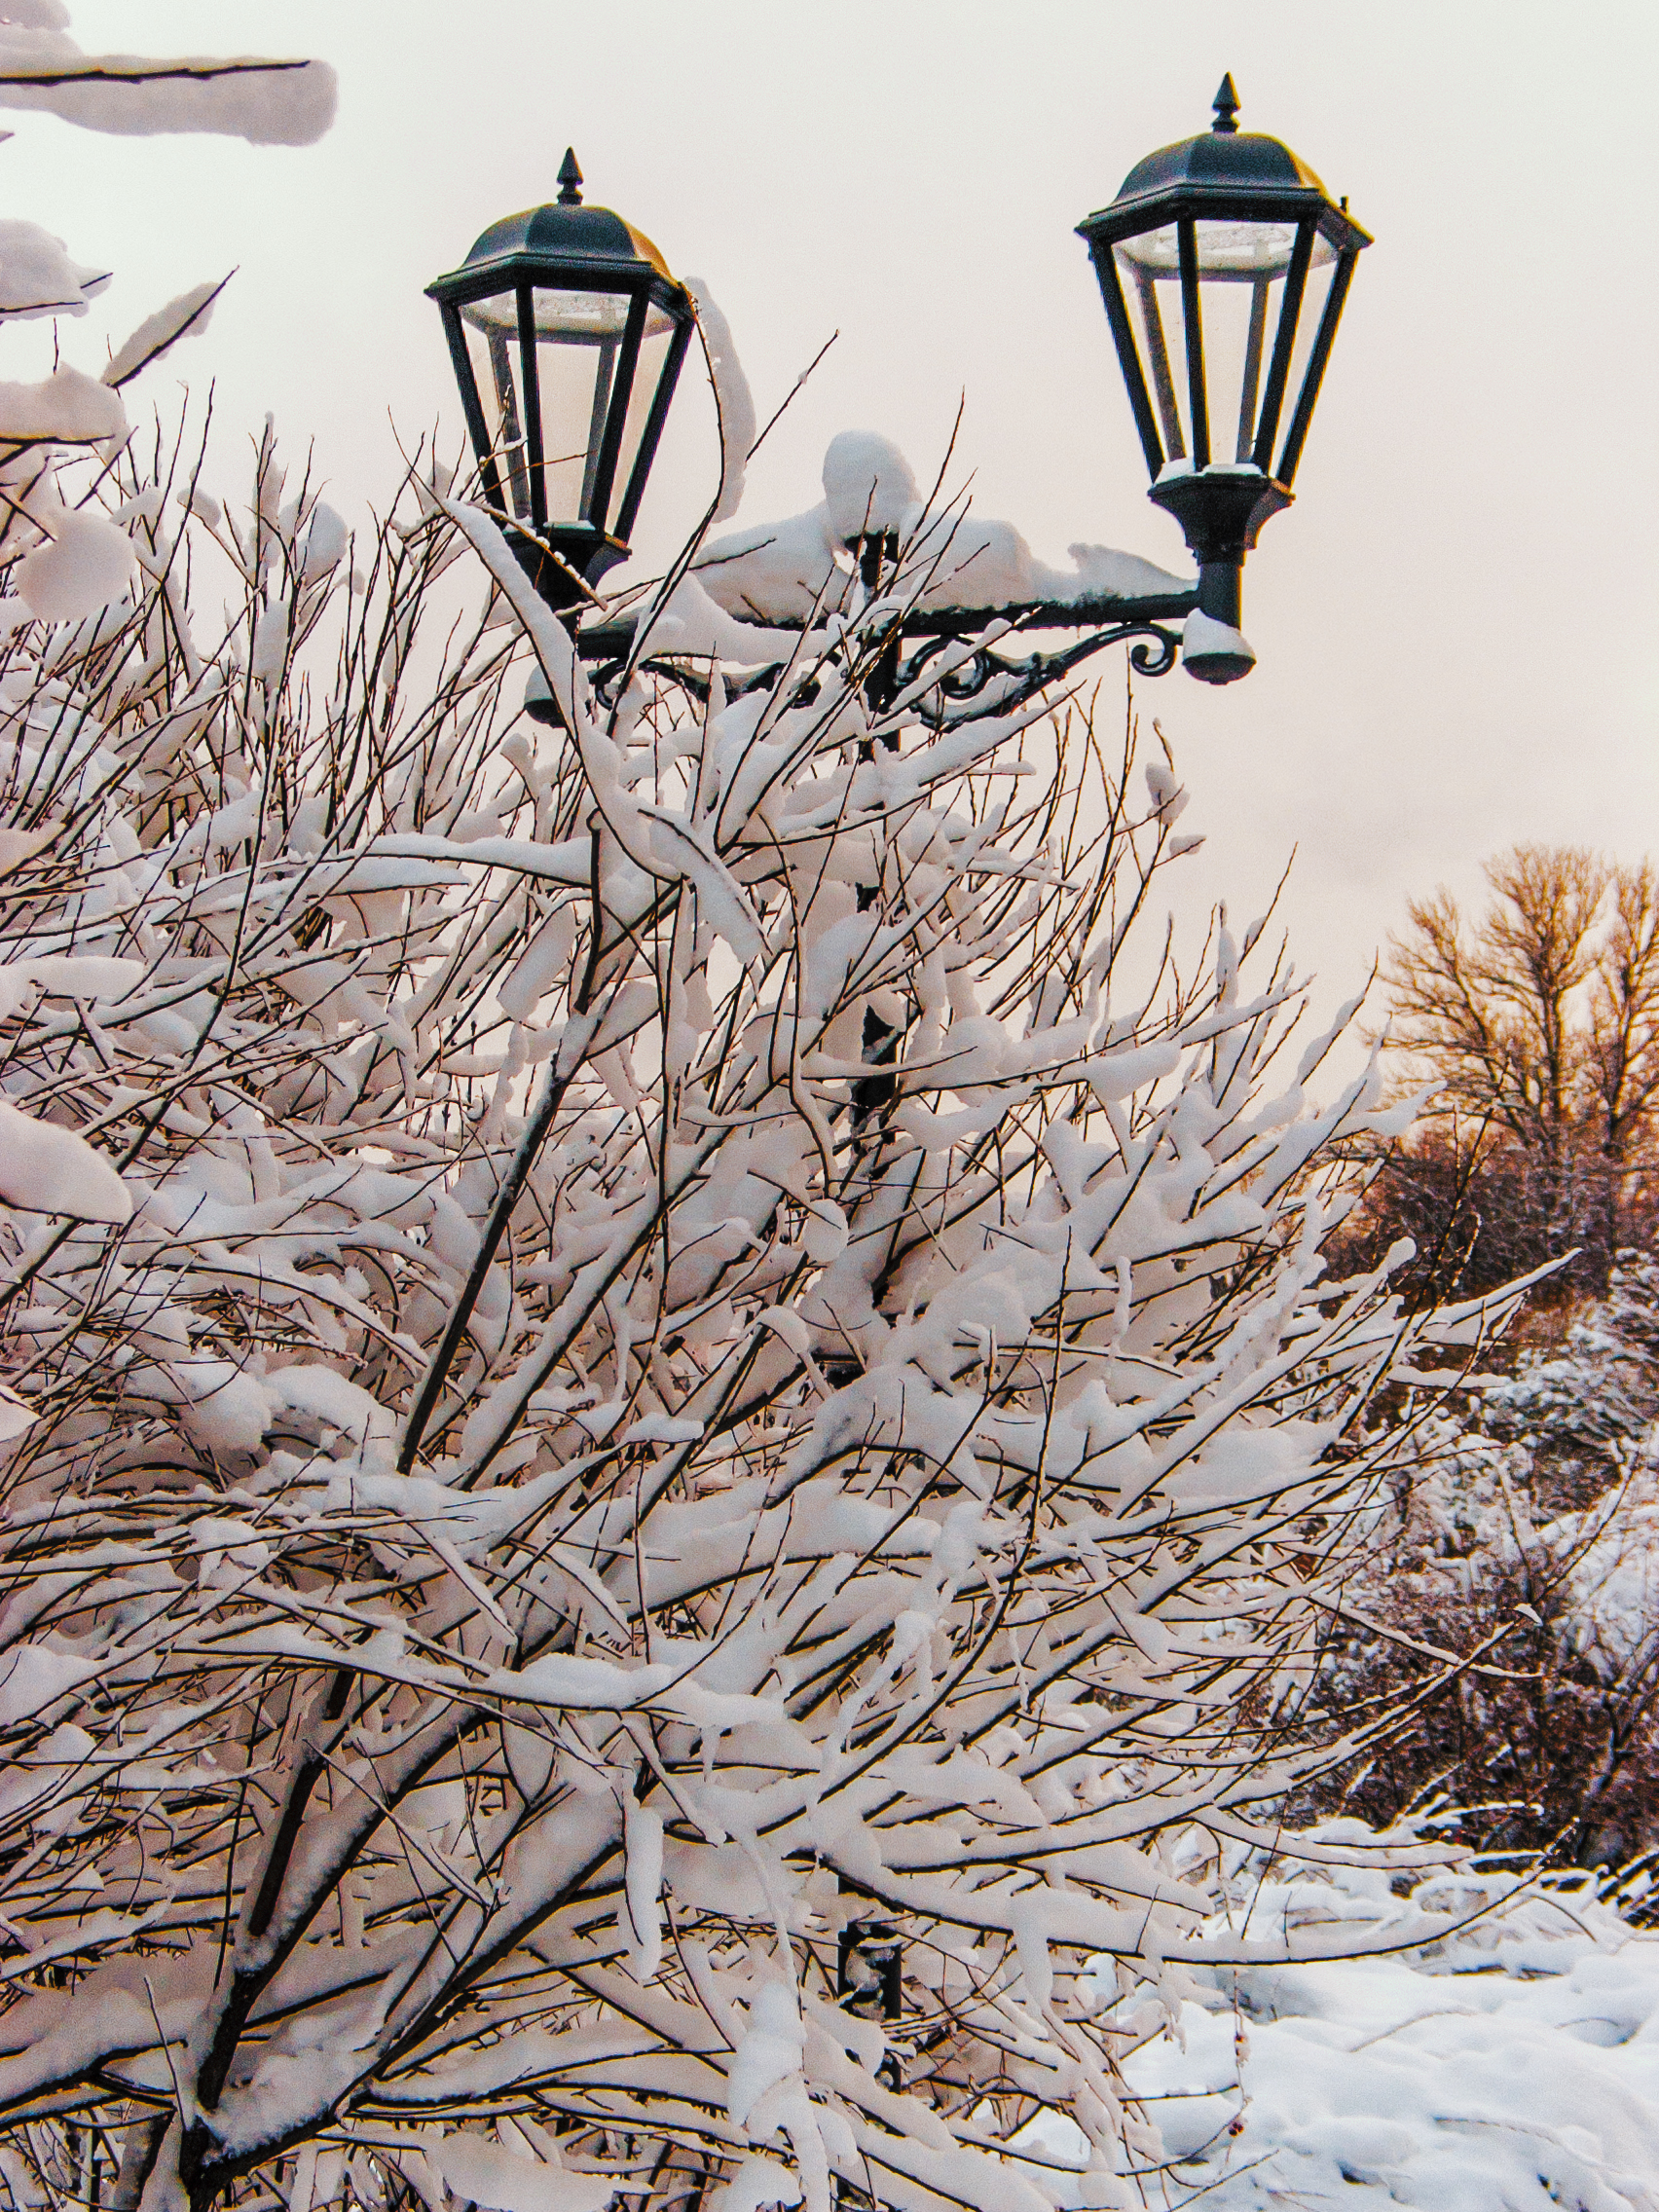
images, snow, sky, street light, white, light, branch, plant, twig, tree, freezing, atmospheric phenomenon, wood, woody plant, grass, natural landscape, geological phenomenon, Tints and shades, landscape, event, winter, precipitation, slope, light fixture, monochrome, plant stem, frost, lighting accessory, still life photography, interior design, Security lighting